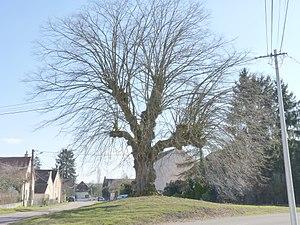
Un tilleul de Sully, arbre classé, ayant plus de 400 ans, en plein milieu du village, Magny-lès-Aubigny (Côte d'Or, Bourgogne, France)
Un tilleul de Sully est un tilleul remarquable et ancien dont l'origine remonterait à une décision de Sully, ministre d'Henri IV et grand voyer de France de faire planter des tilleuls ou des ormes dans les villages de France, devant la porte de l'église ou sur la place principale. De nombreux tilleuls de Sully subsistent encore dans les villes et villages de France, sans qu'il soit toujours possible d'établir que la plantation en est à relier à cette initiative de Sully.